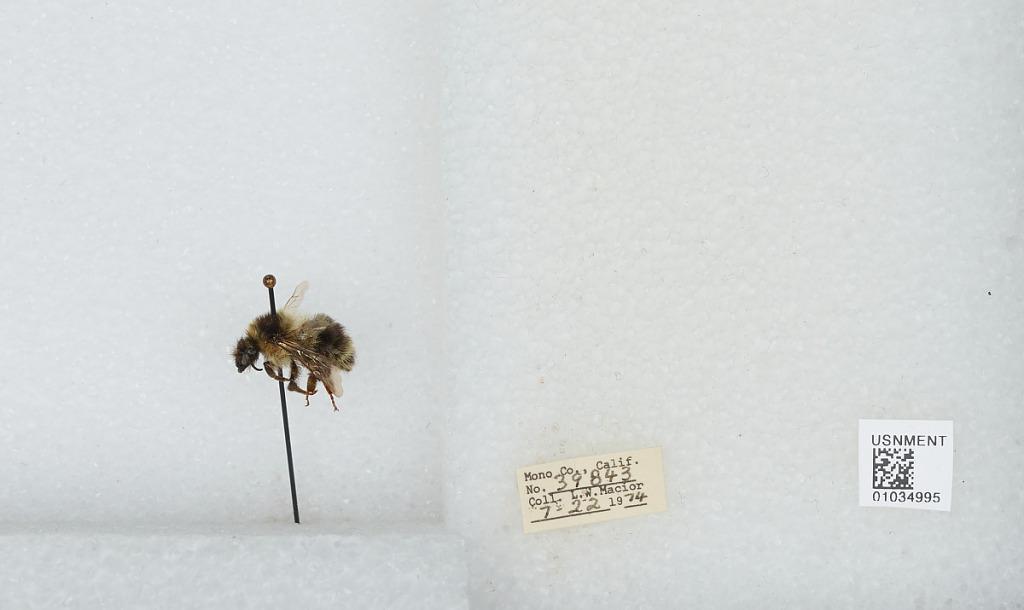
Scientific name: Bombus (Cullumanobombus) rufocinctus Cresson
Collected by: L. Macior
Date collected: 1974-7-22
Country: United States
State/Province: California
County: Mono
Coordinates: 37.92, -118.87